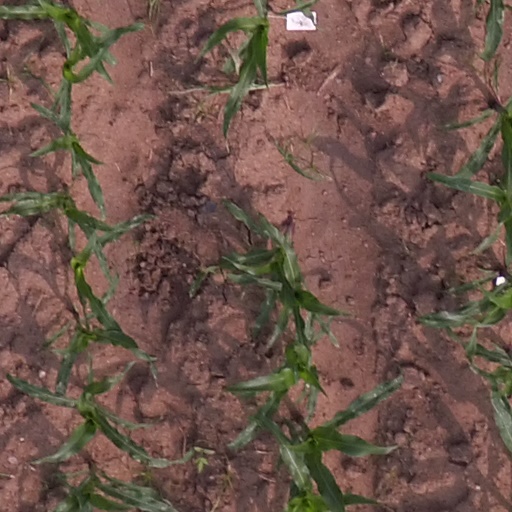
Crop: maize; corn